Question: Please indicate a possible affordance area of the book that can be used for holding
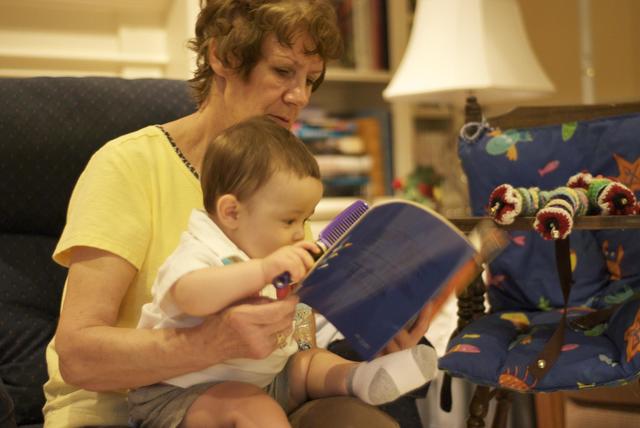
Answer: [289.5, 178.5, 485.5, 364.5]